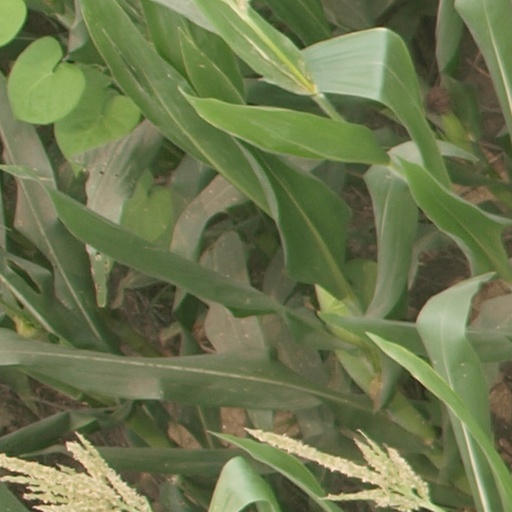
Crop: maize; corn